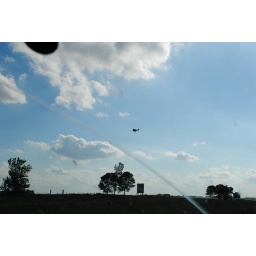
This plane flew low right over the highway